Biofuel in the United States

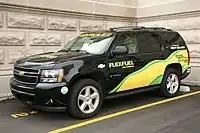
Promotional E85 Flexfuel Chevy Tahoe.

A major restriction hampering sales of E85 flex vehicles or fuelling with E85, is the limited infrastructure available to sell E85 to the public, as by October 2008 there were only 1,802 gasoline filling stations selling E85 to the public in the entire US, with a great concentration of E85 stations in the Corn Belt states, led by Minnesota with 357 stations, more than any other state, followed by Illinois with 189, Wisconsin with 118, and Missouri with 112. Only seven states do not have E85 available to the public, Alaska, Hawaii, Maine, New Hampshire, New Jersey, Rhode Island, and Vermont. The main constraint for a more rapid expansion of E85 availability is that it requires dedicated storage tanks at filling stations, at an estimated cost of USD 60,000 for each dedicated ethanol tank.